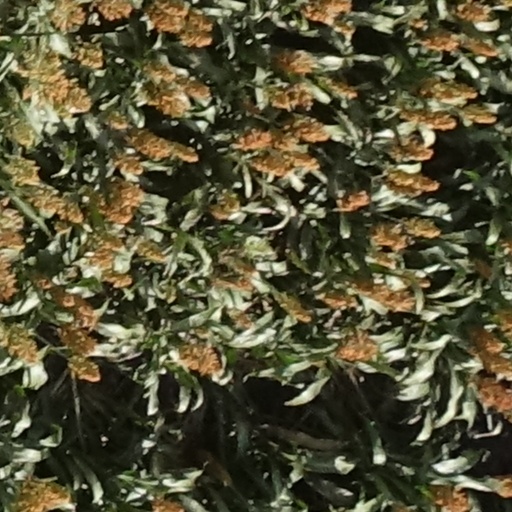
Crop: sorghum